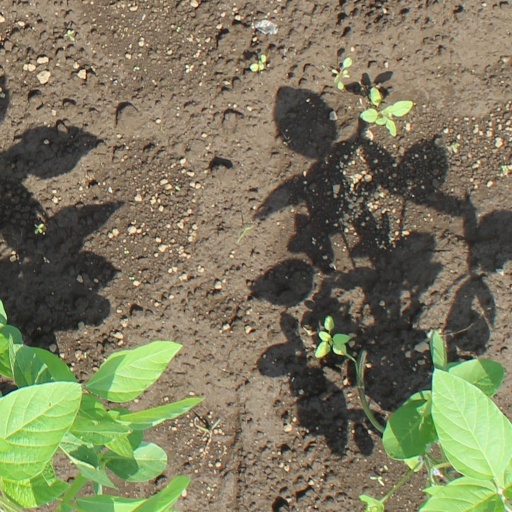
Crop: soybean